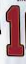
Number: 1